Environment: real
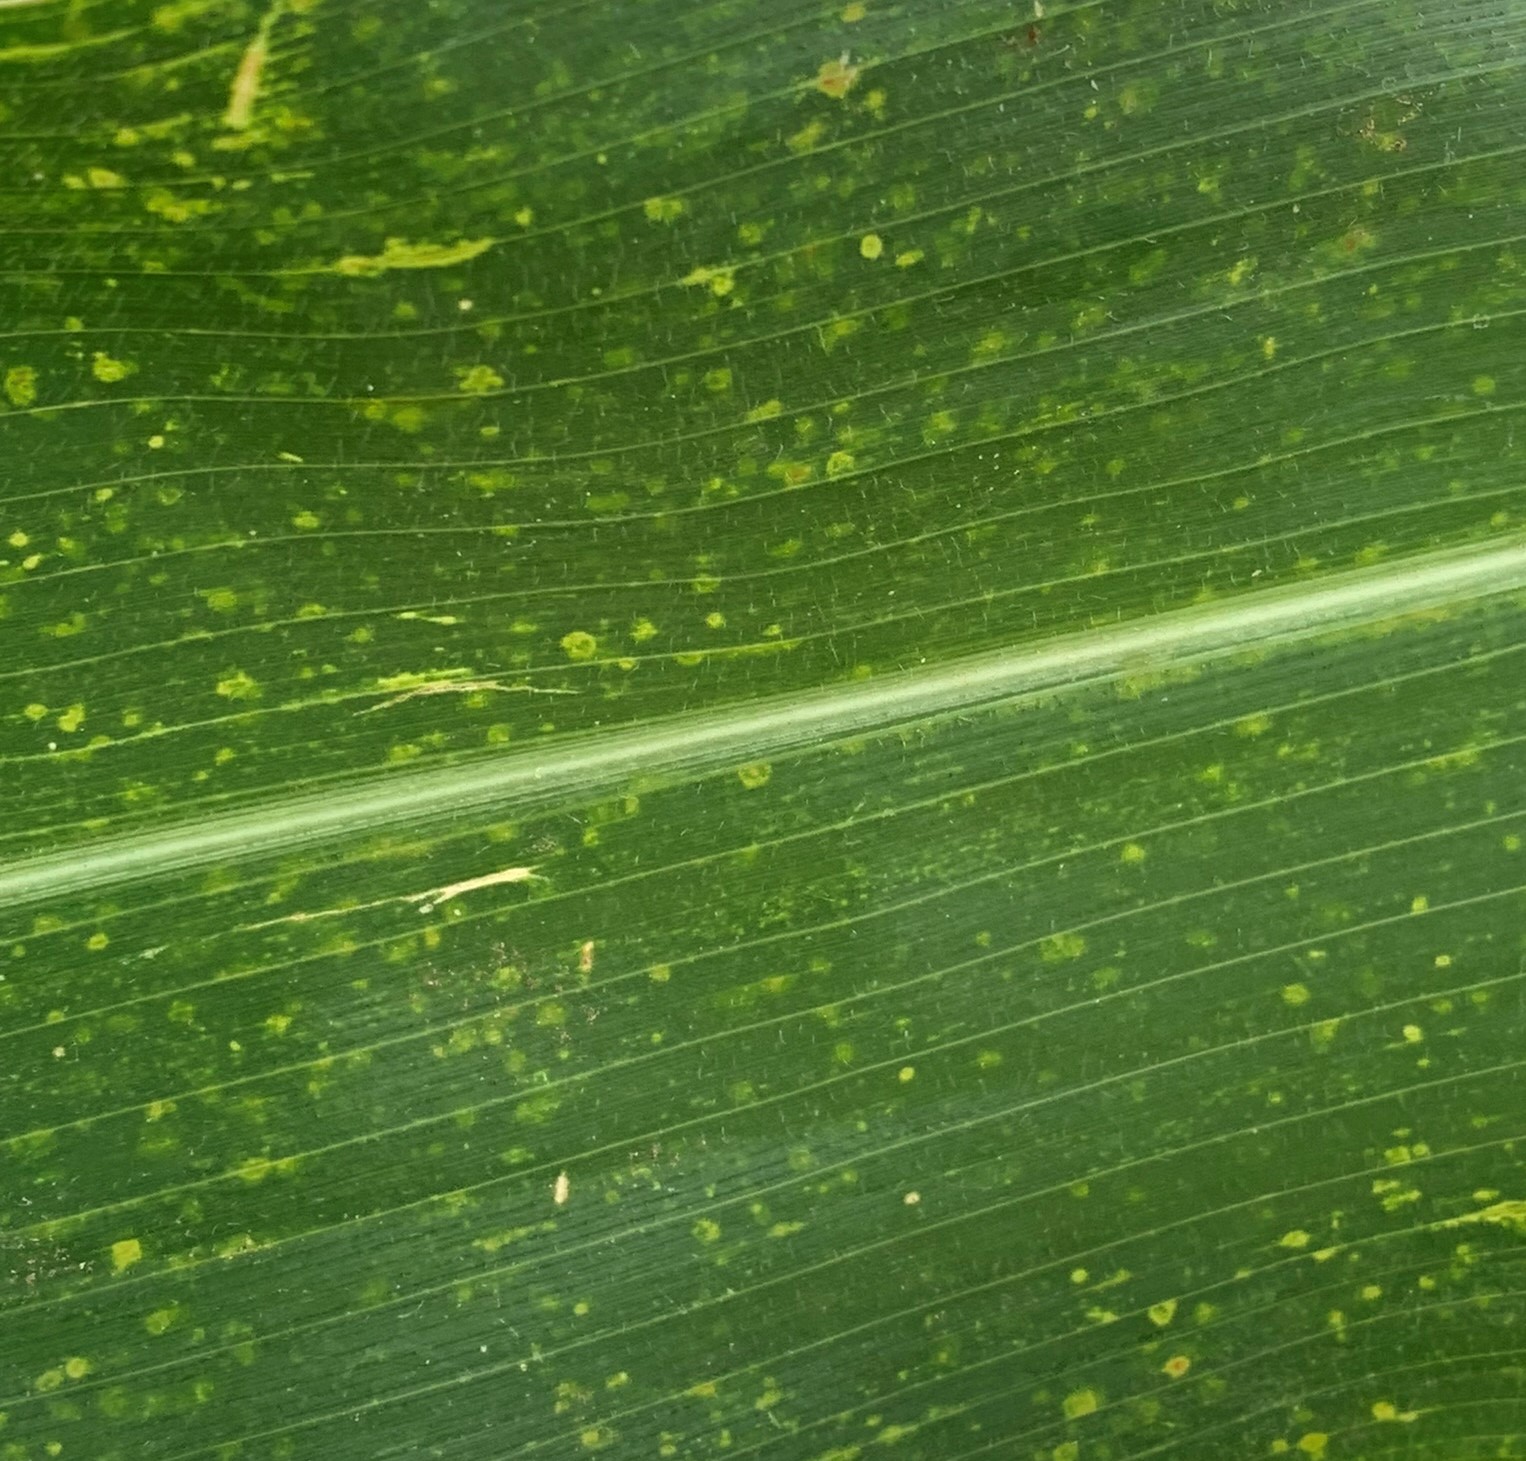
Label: lethal_necrosis